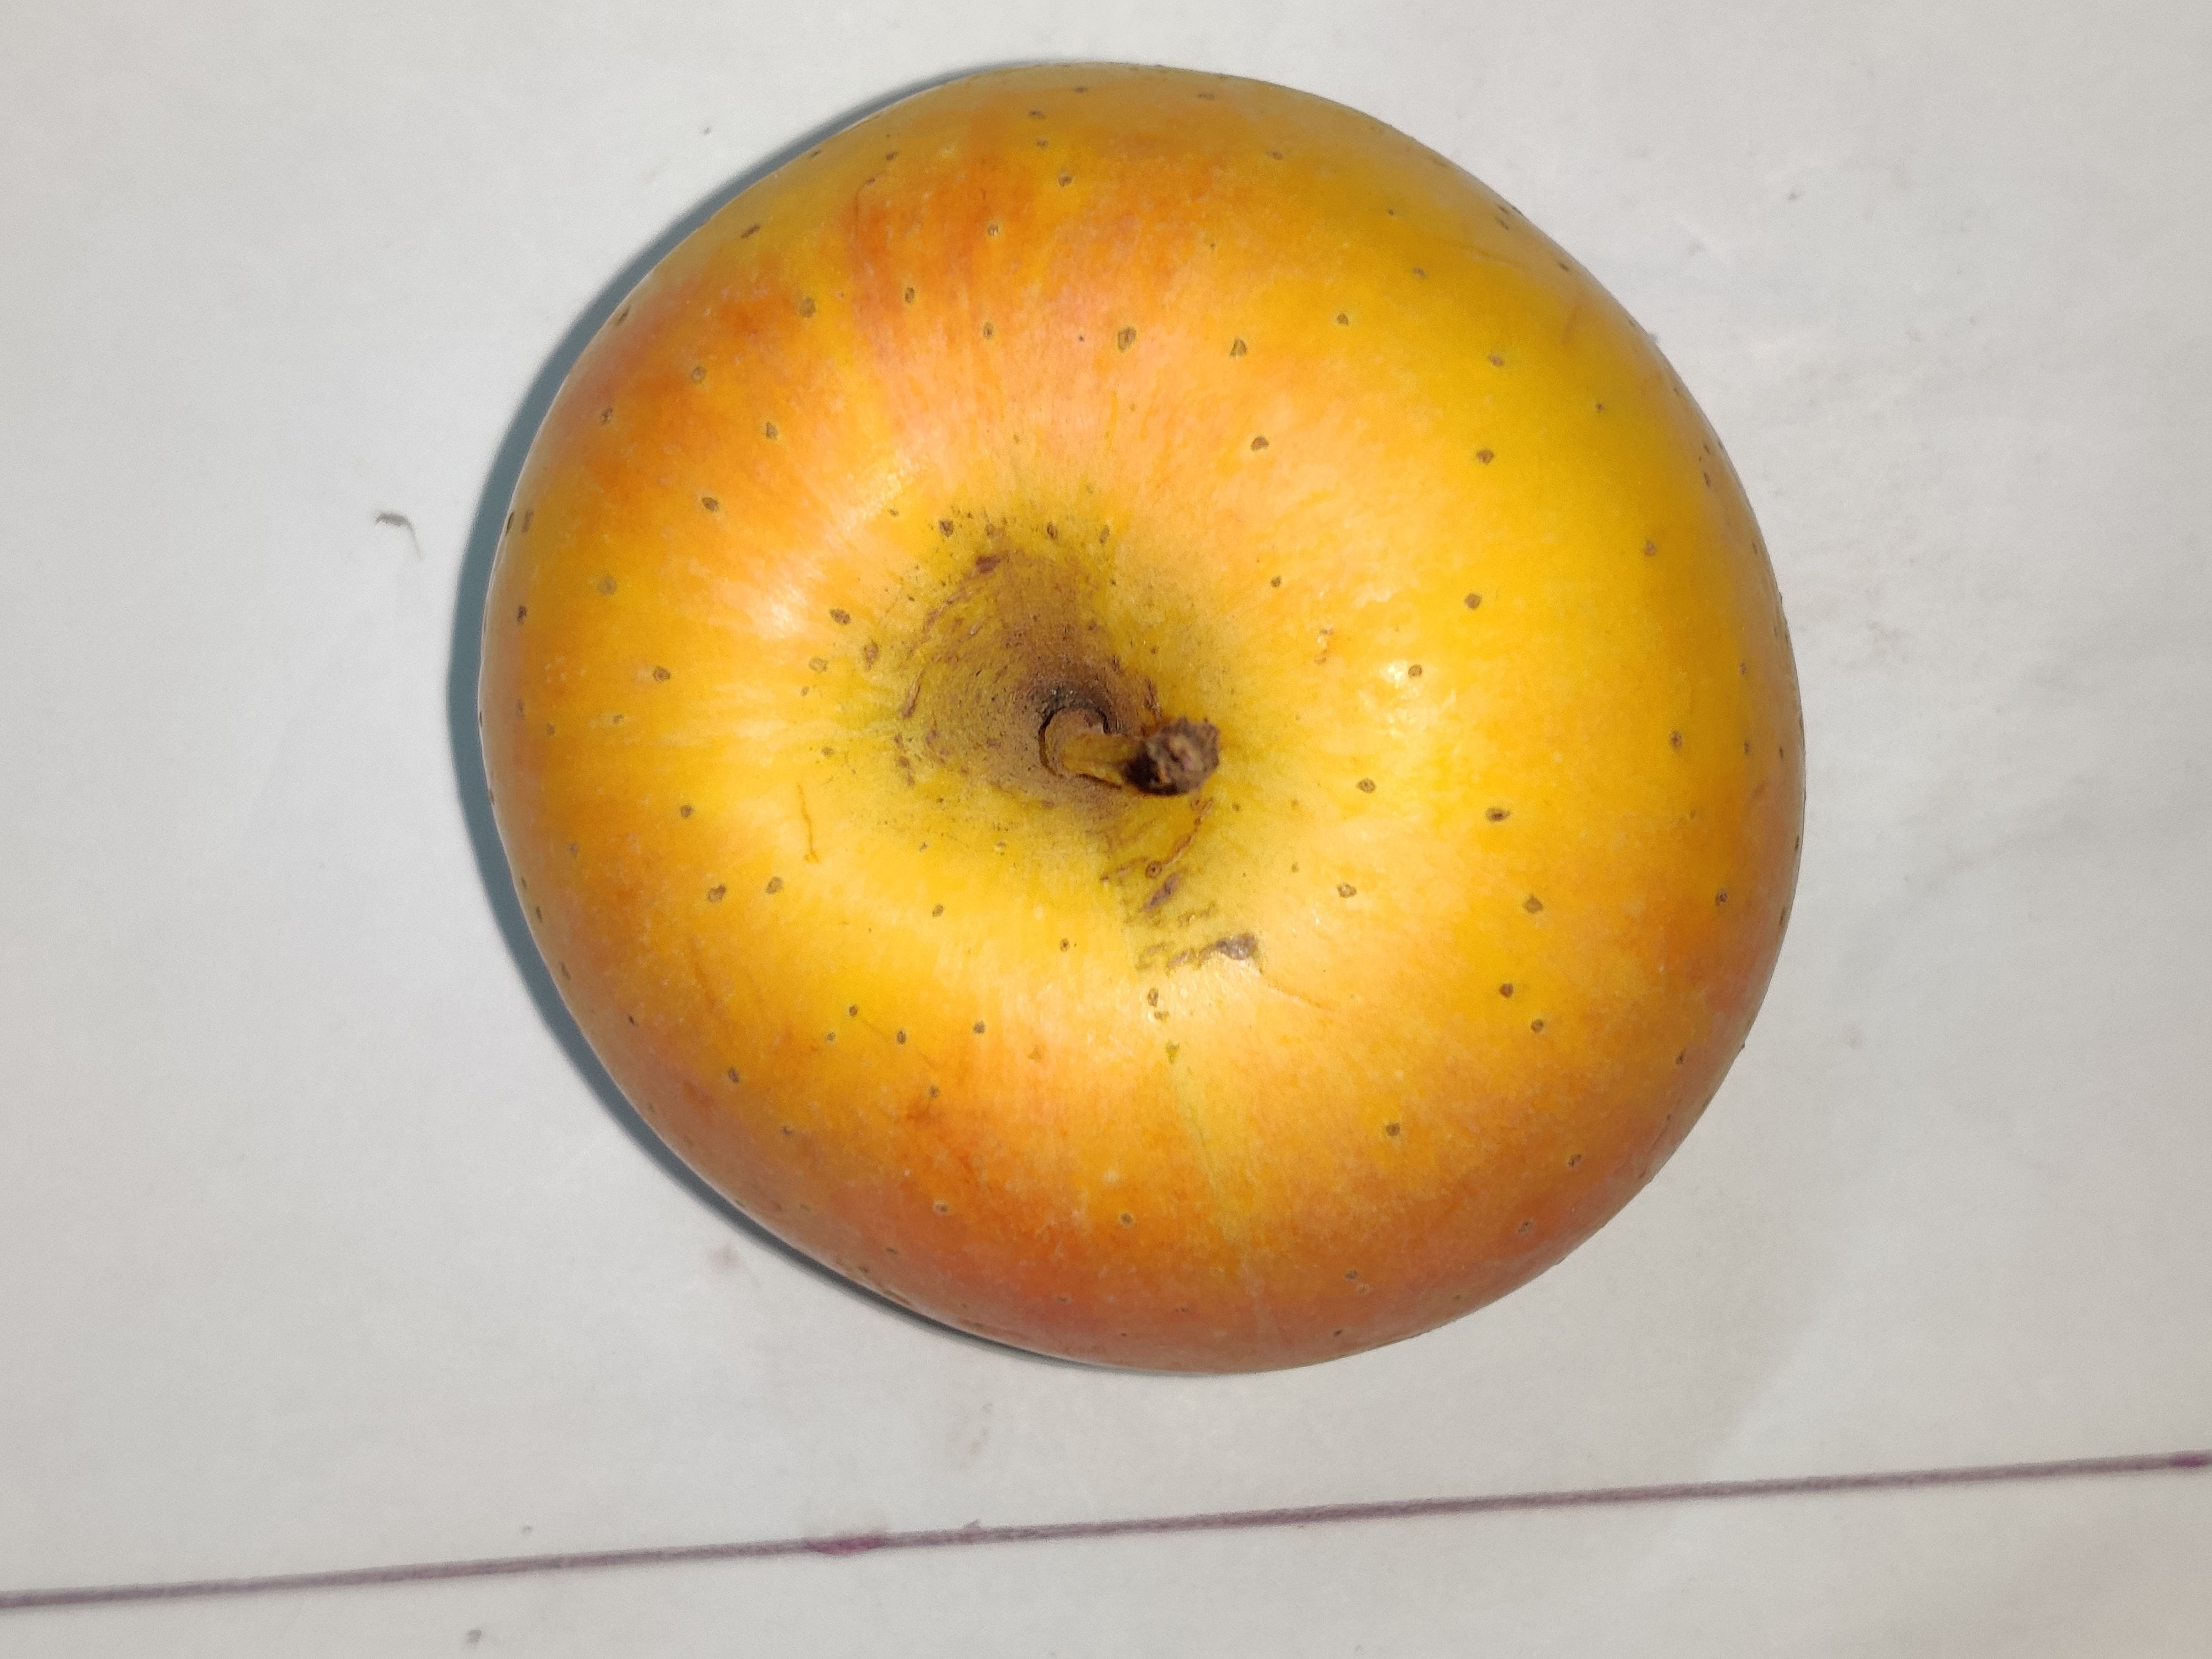
Fruit: apple
Grade: 1st-grade